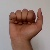
The image shows a hand gesture representing the letter 'A' in Indian Sign Language.